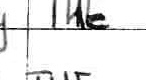
Label: the